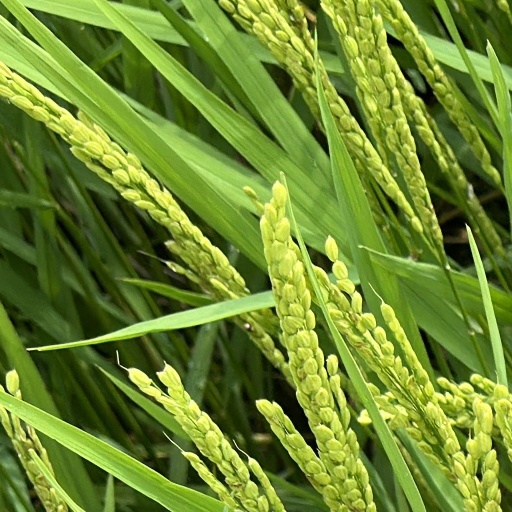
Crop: rice